George Germain, 1st Viscount Sackville

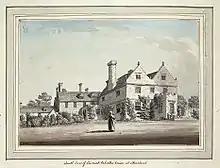
Stoneland Lodge, Sussex

He saw his first battle, leading the charge of the Duke of Cumberland's infantry in the Battle of Fontenoy in 1745. He led his regiment so deep into the French lines that when he was wounded and captured he was taken to the tent of Louis XV. When he was released and returned home, it was to duty in Scotland as the Colonel of the 20th Foot Regiment.